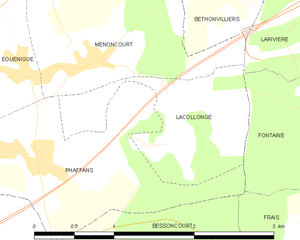
Carte des communes françaises Lacollonge